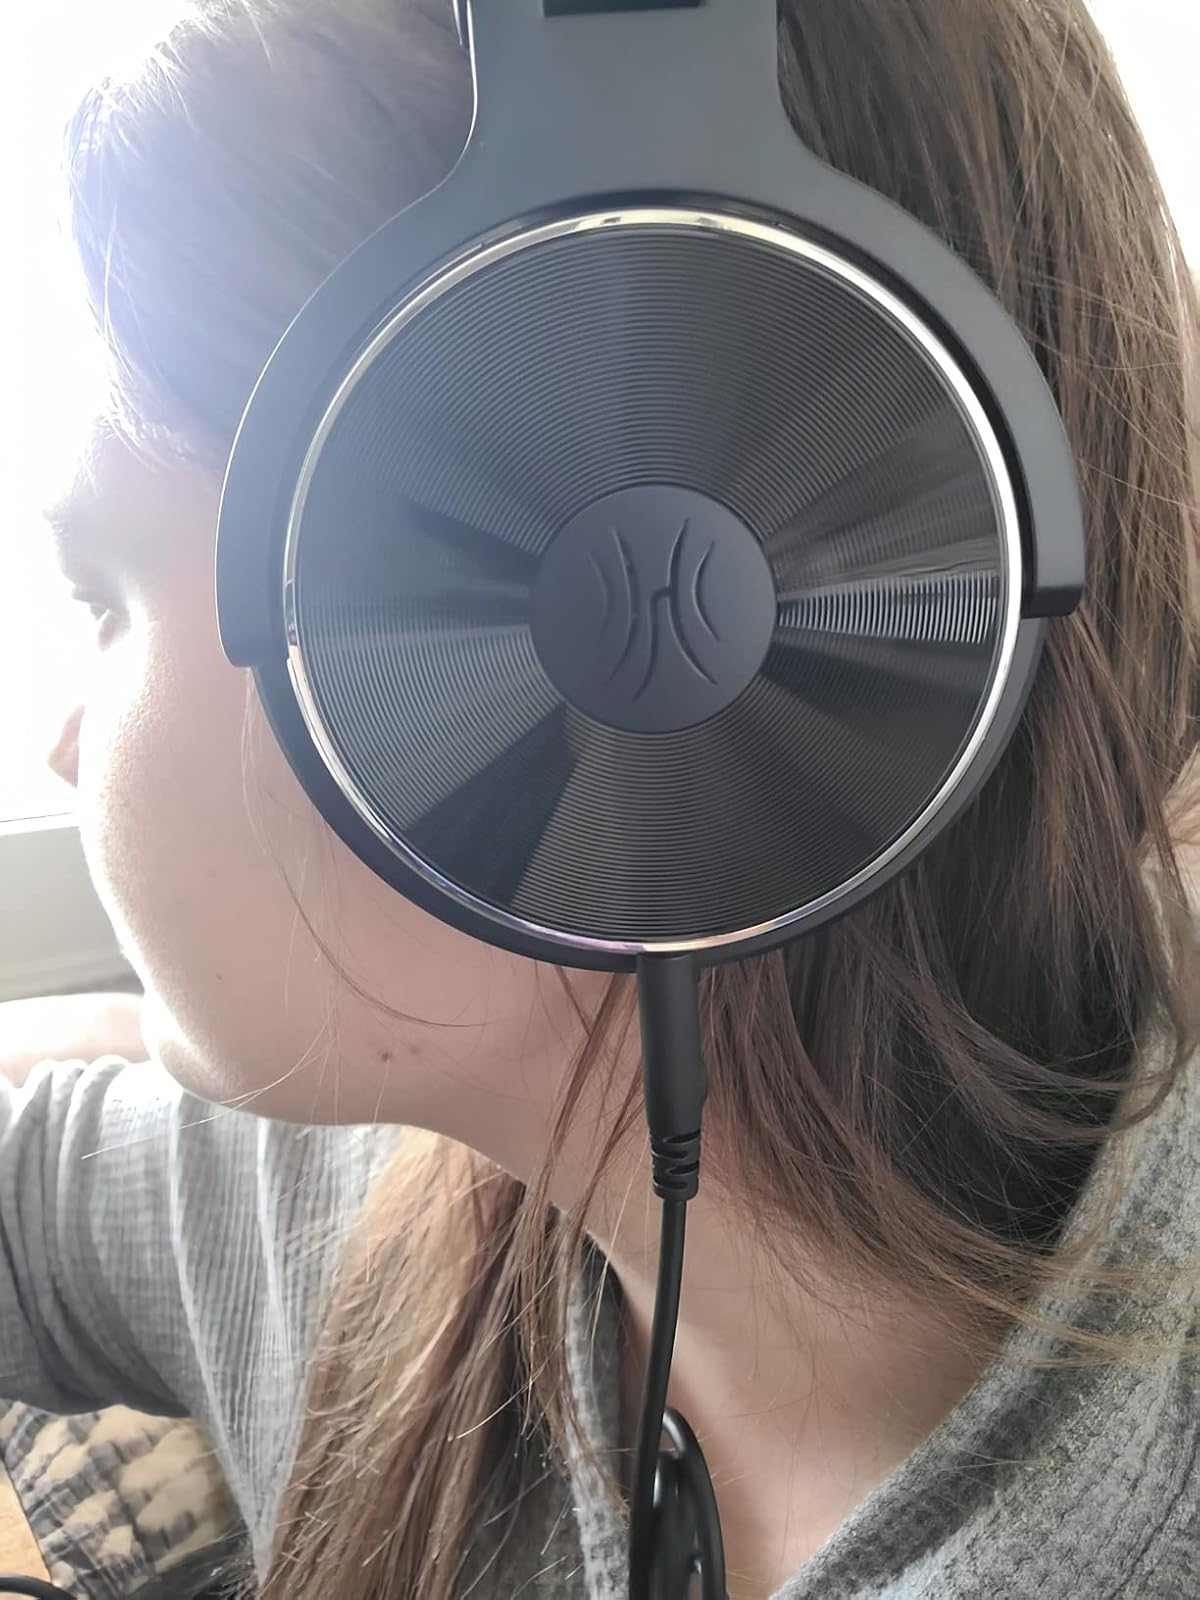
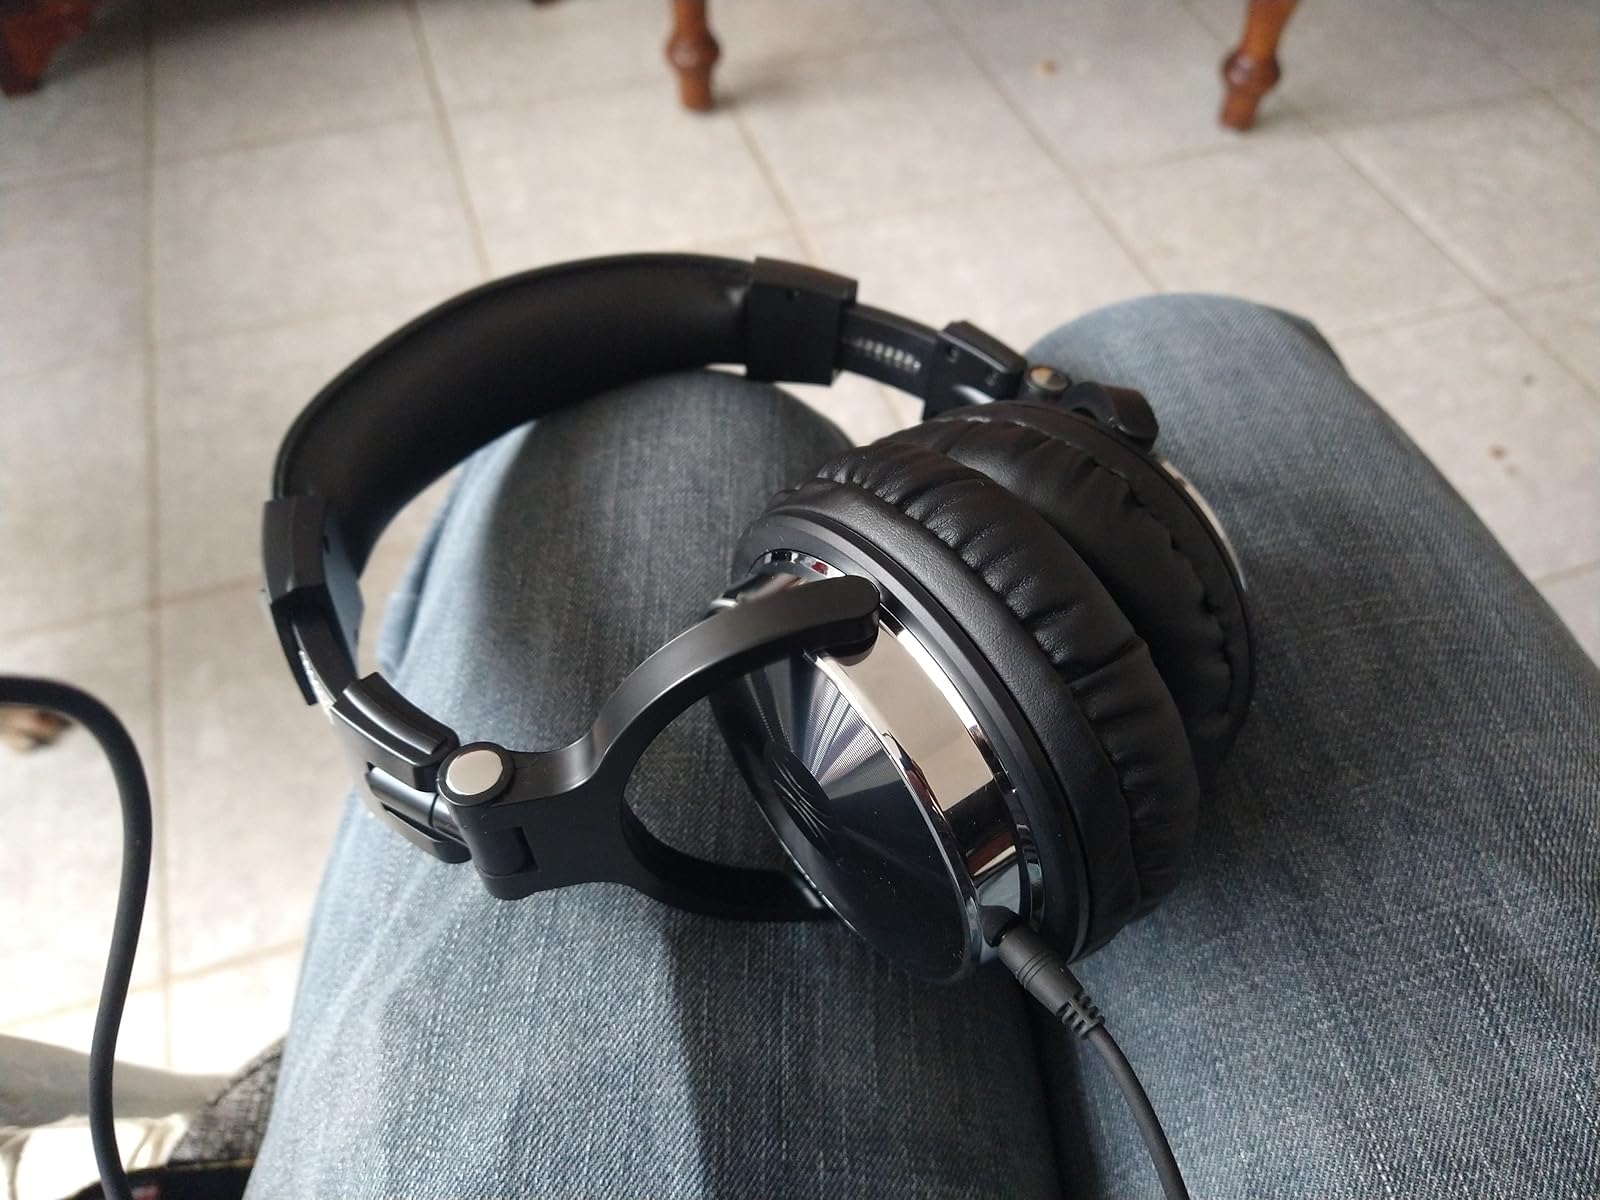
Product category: headphones
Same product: yes